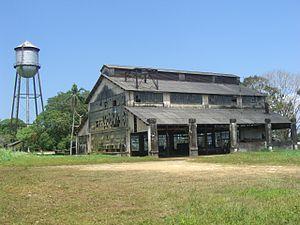
Fordlândia est le nom donné à une ville nouvelle, une cité ouvrière du monde américain, bâtie par l’industriel américain Henry Ford en 1928, sur une immense concession au bord du Rio Tapajós dans l'État de Pará au Brésil. Elle se situe à mi-parcours entre Santarem et Itaituba. Elle est reliée par une piste de 50 km à la Transamazonienne près de Ruropolis. Sa création répond au besoin d’exploiter le caoutchouc naturel mais le projet se solda par un échec complet.
Les sociétés expérimentales ont été créées en fonction de valeurs et d'idées qui changent du mode de pensée actuel. Ces modèles de sociétés ont des aspects intéressants et qui doivent être mis en avant : la vie en communauté, l'utilisation de ressources naturelles, le rapport de l'homme à la voiture ainsi que l'égalité des ressources et des moyens.